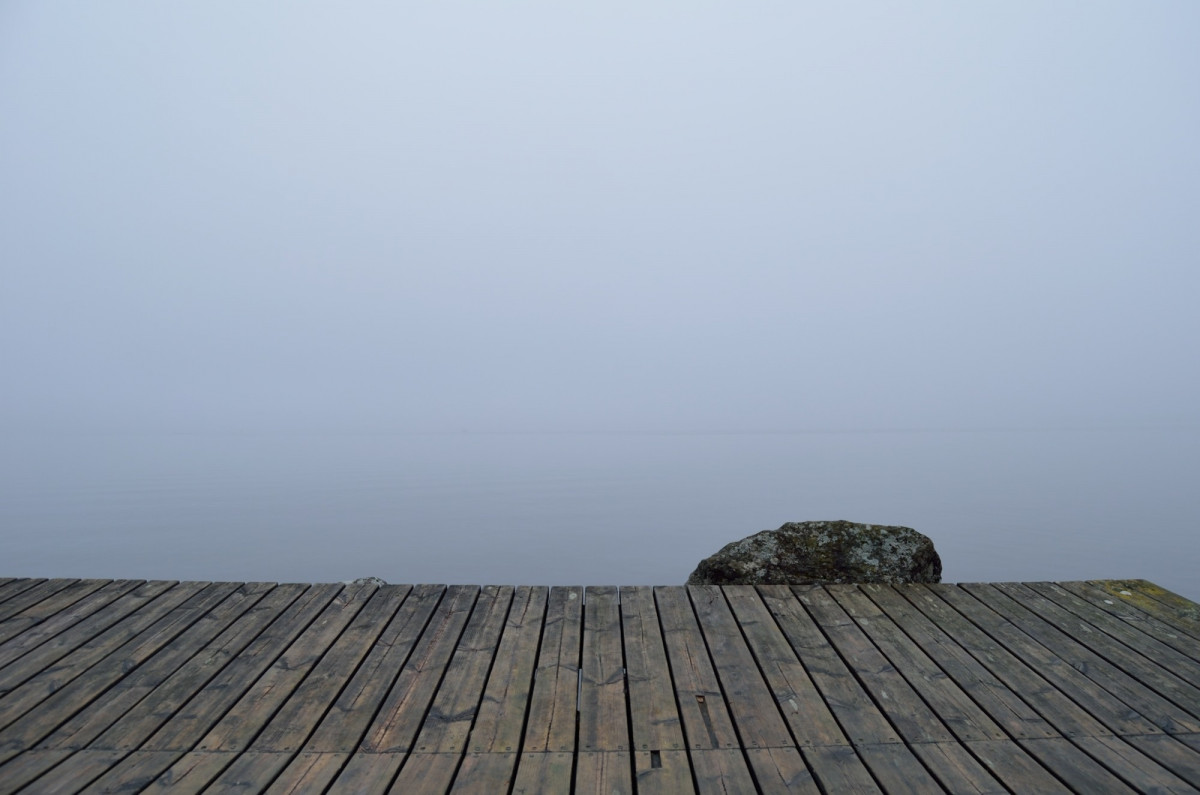
Tags: coast, water, horizon, dock, sky, wood, fog, morning